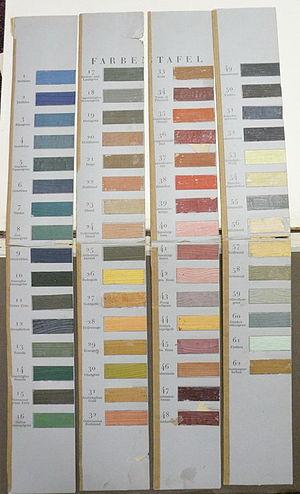
Otto Grautoff est un historien d'art allemand né à Lübeck le 31 mai 1876, mort à Paris le 27 avril 1937.